Grefsen

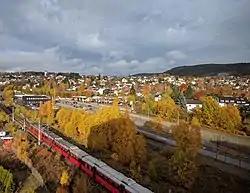
Grefsen is a neighborhood in the borough of Nordre Aker in Oslo

Grefsen was a part of the municipality of Aker before the Second World War, later incorporated into Oslo. Together with Kjelsås, Grefsen then formed the borough Grefsen-Kjelsås until 1 January 2004, when they became part of the new borough of Nordre Aker.